Amir-Abbas Hoveyda

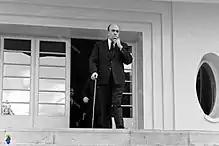
Hoveyda after a cabinet meeting, January 1965

Hoveyda's rise to power involved many years of service within the ministry of foreign affairs, but this path took on a whole new approach once he joined the board of directors of the National Iranian Oil Company (NIOC) in 1958 at the behest of his patron Abdullah Entezam, who had by then assumed a high ranking position at the company. As managing director and special assistant to Entezam, Hoveyda used his experiences in the West to transform management-worker relations. As an example, he introduced innovative methods by which workers filed grievances in regard to any aspect of the working environment they deemed unsatisfactory, and helped to figuratively enmesh the roles of management and the labourers into a collective entity. One way he went about doing this was by eating many of his meals alongside wage labourers in the cafeteria. Although he advocated the emulation of Western models to improve overall productivity and worker relations, Hoveyda was very outspoken in favour of expelling foreign technicians and attracting indigenous sources of labour. It was during his tenure in which the NIOC's periodical, "Kavosh" (Persian: "Exploration"), was first published. What is unique about this magazine is that it was, initially, virtually void of any semblance of the growing cult of personality which surrounded the Shah.